Col de la Loze

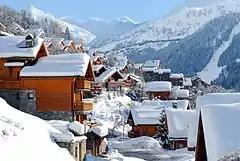
Snow covered wooden chalets with mountains in the background.

Col de la Loze is in Les Trois Vallées, at an elevation of . From Col de la Loze, one can ski to the nearby La Tania, and Le Praz. By chairlift, one can get from Col de la Loze to Courchevel and Méribel, and by button lift, one can get to La Tania. From Col de la Loze, one can also cycle to .